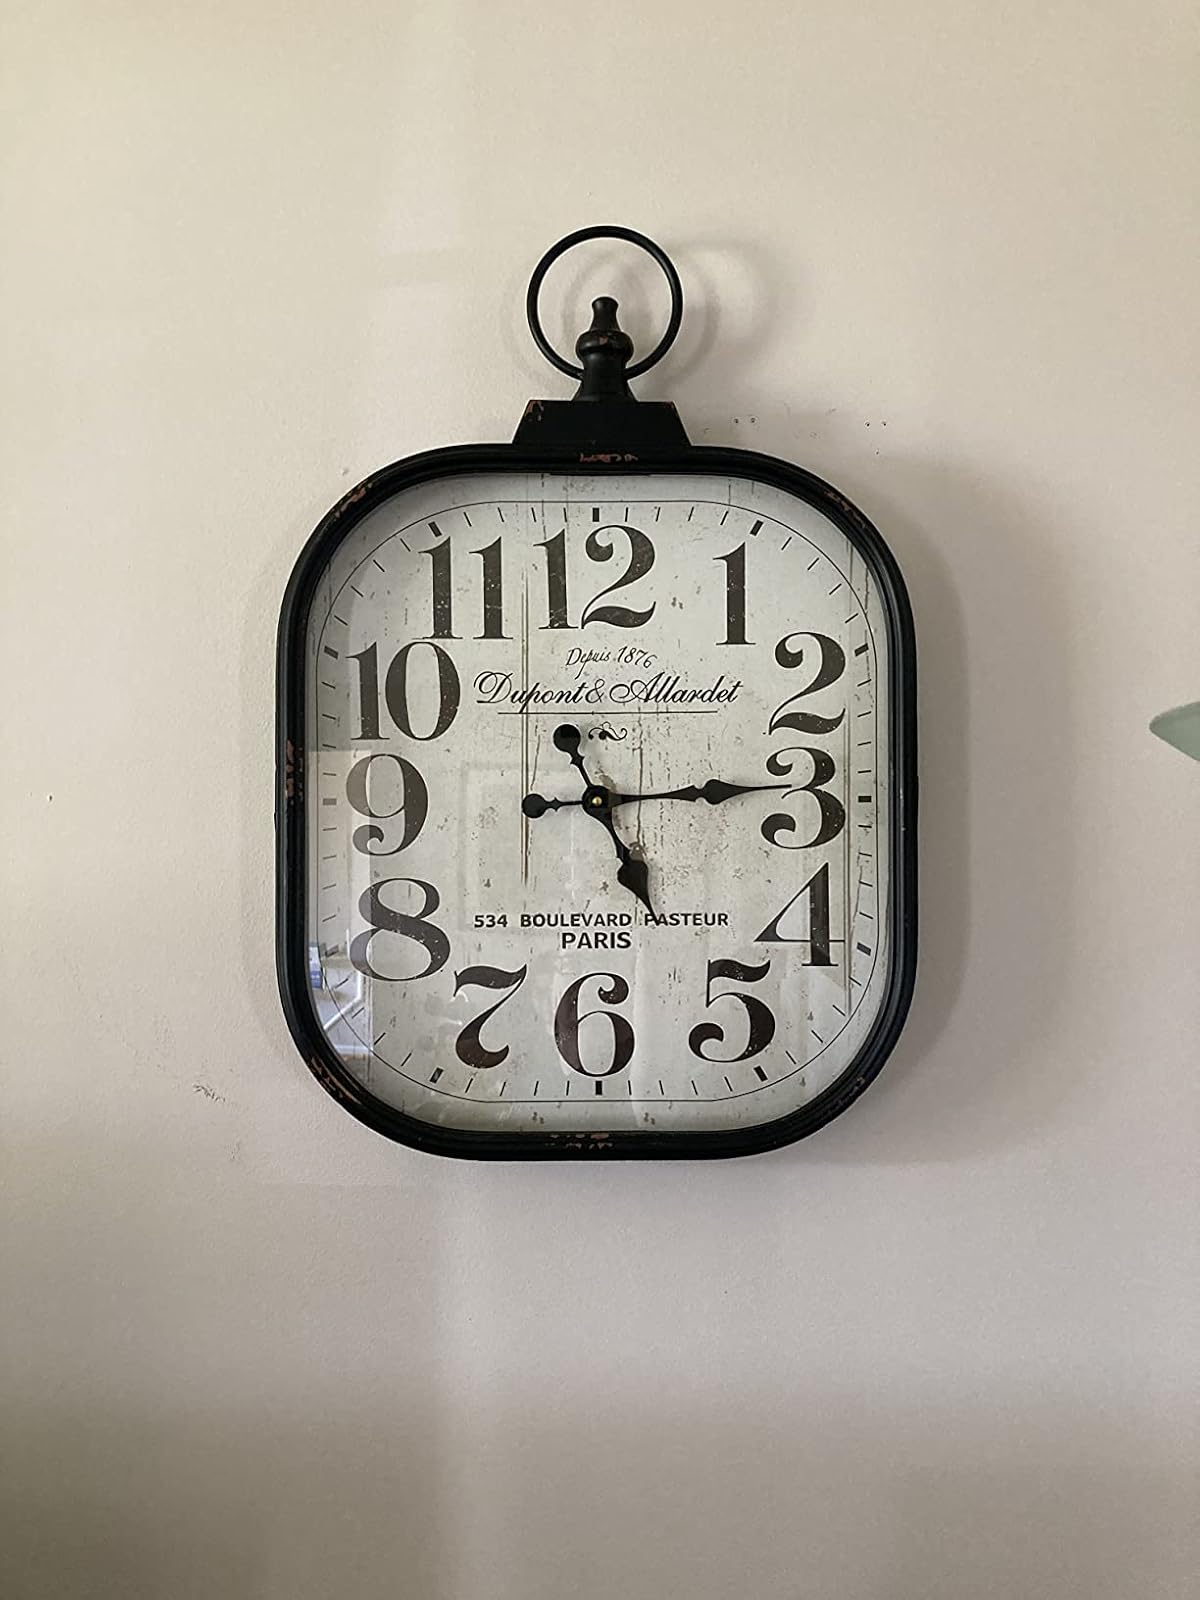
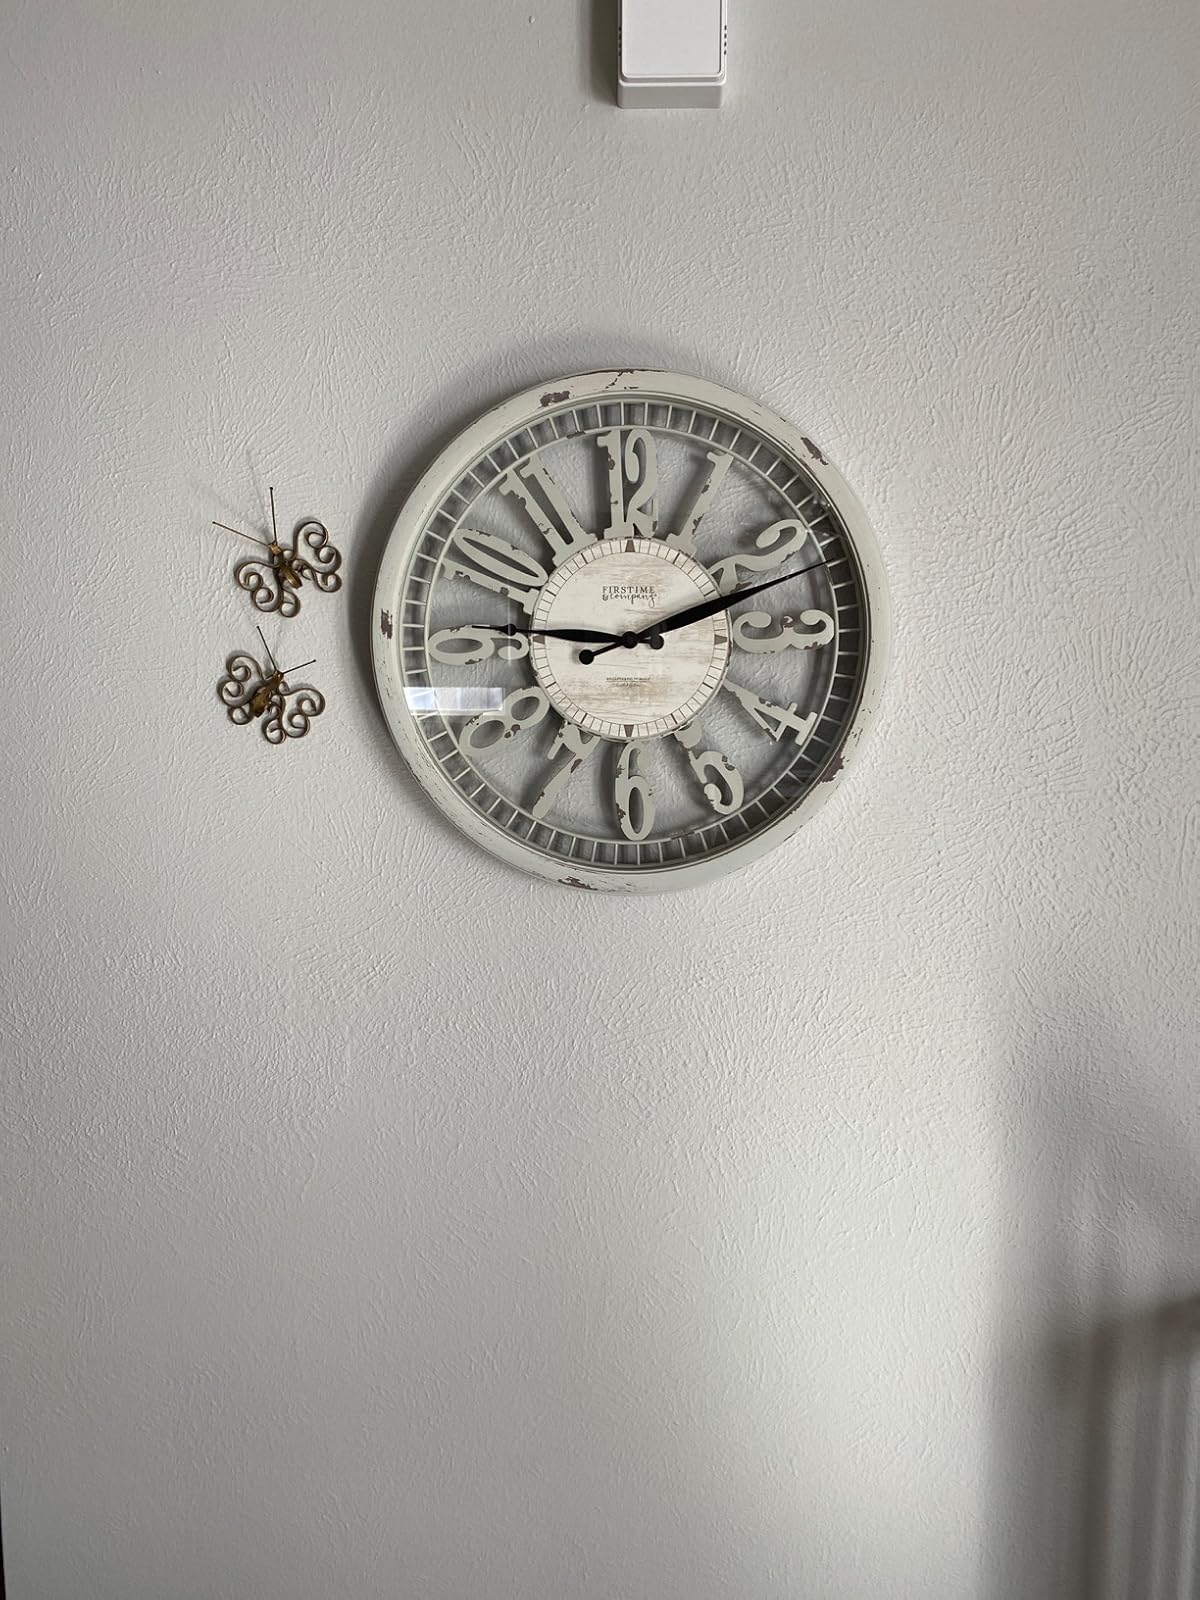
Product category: clock
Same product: no